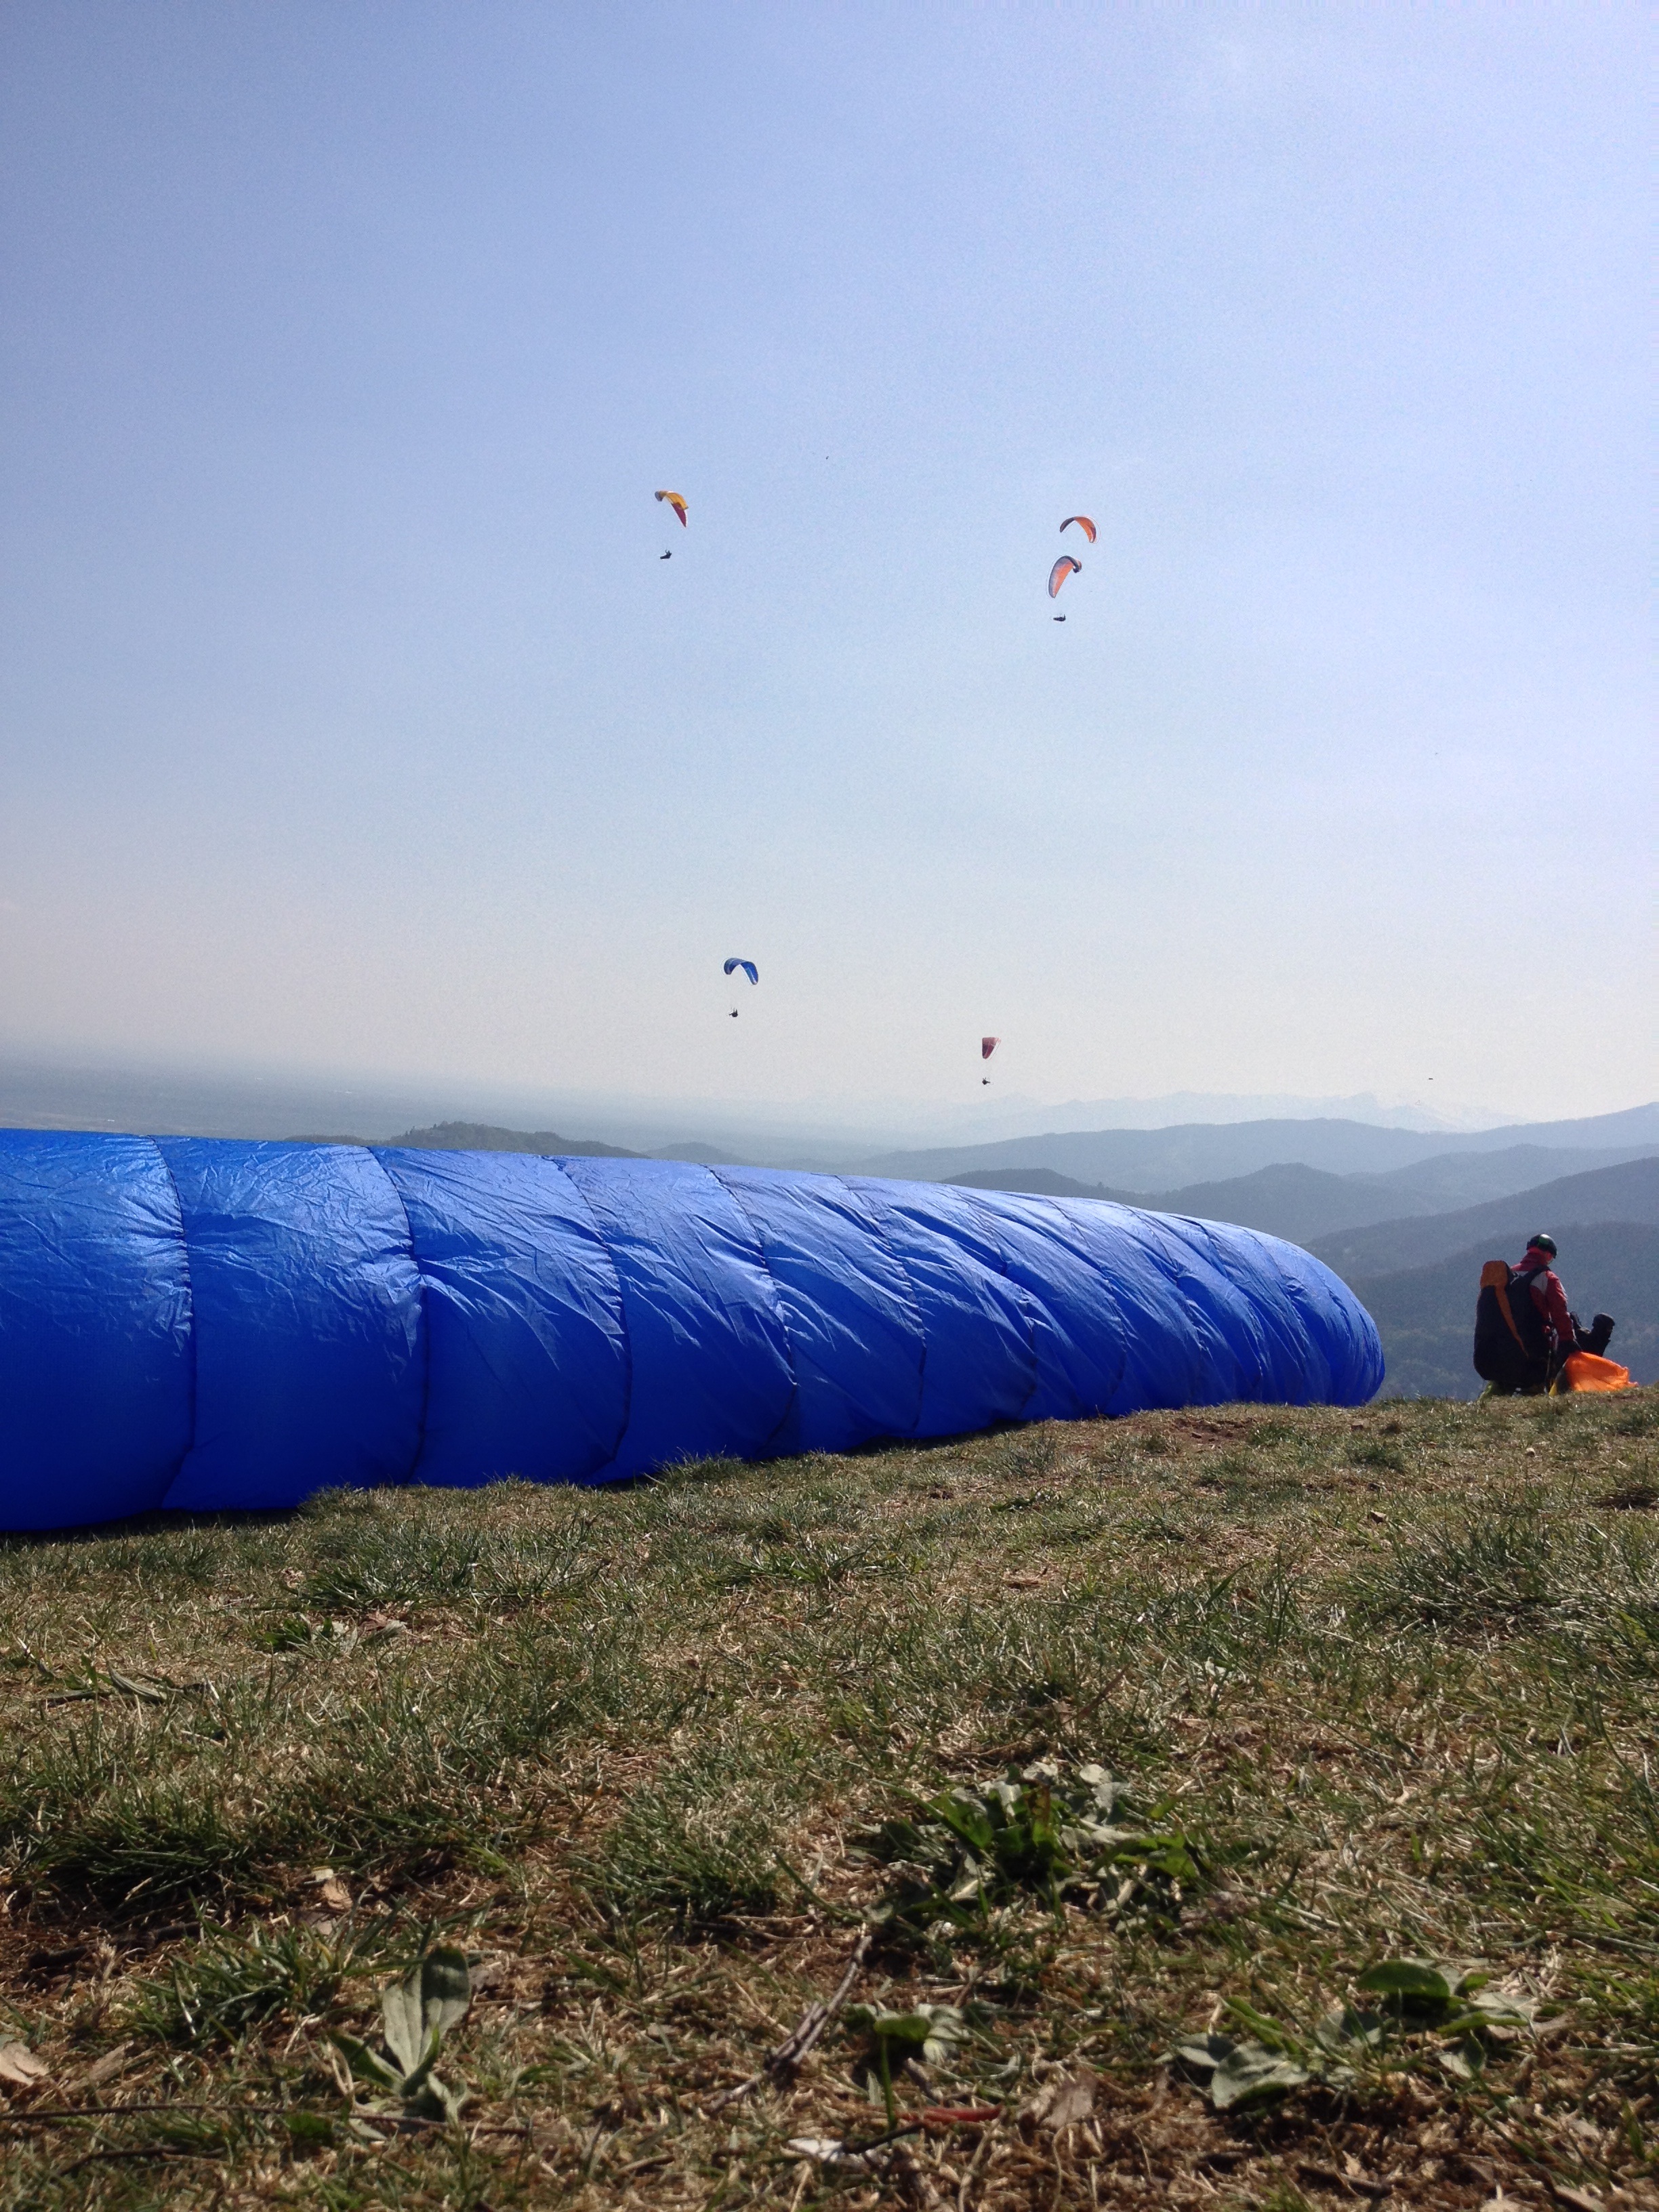
sea, sky, sport, wind, flight, extreme, extreme sport, toy, parachute, paragliding, sports, air sports, atmosphere of earth, windsports, surfing equipment and supplies, kite sports